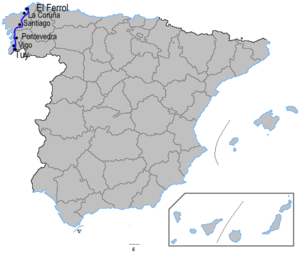
L’AP-9 appelée aussi Autopista del Atlántico est une autoroute espagnole située dans la communauté autonome de Galice de 220 km, surnommée autoroute de l'Atlantique.